Yau Tong

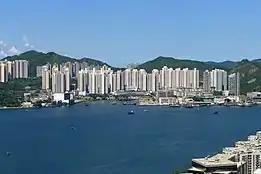
Yau Tong viewed from Hong Kong Island. Taken in July 2014.

Yau Tong is an area of Hong Kong, located in the southeastern end of Kowloon, between Lei Yue Mun and Lam Tin, at the east shore of Victoria Harbour, west of Tseung Kwan O. Administratively, it is part of Kwun Tong District, the most densely populated district in Hong Kong.